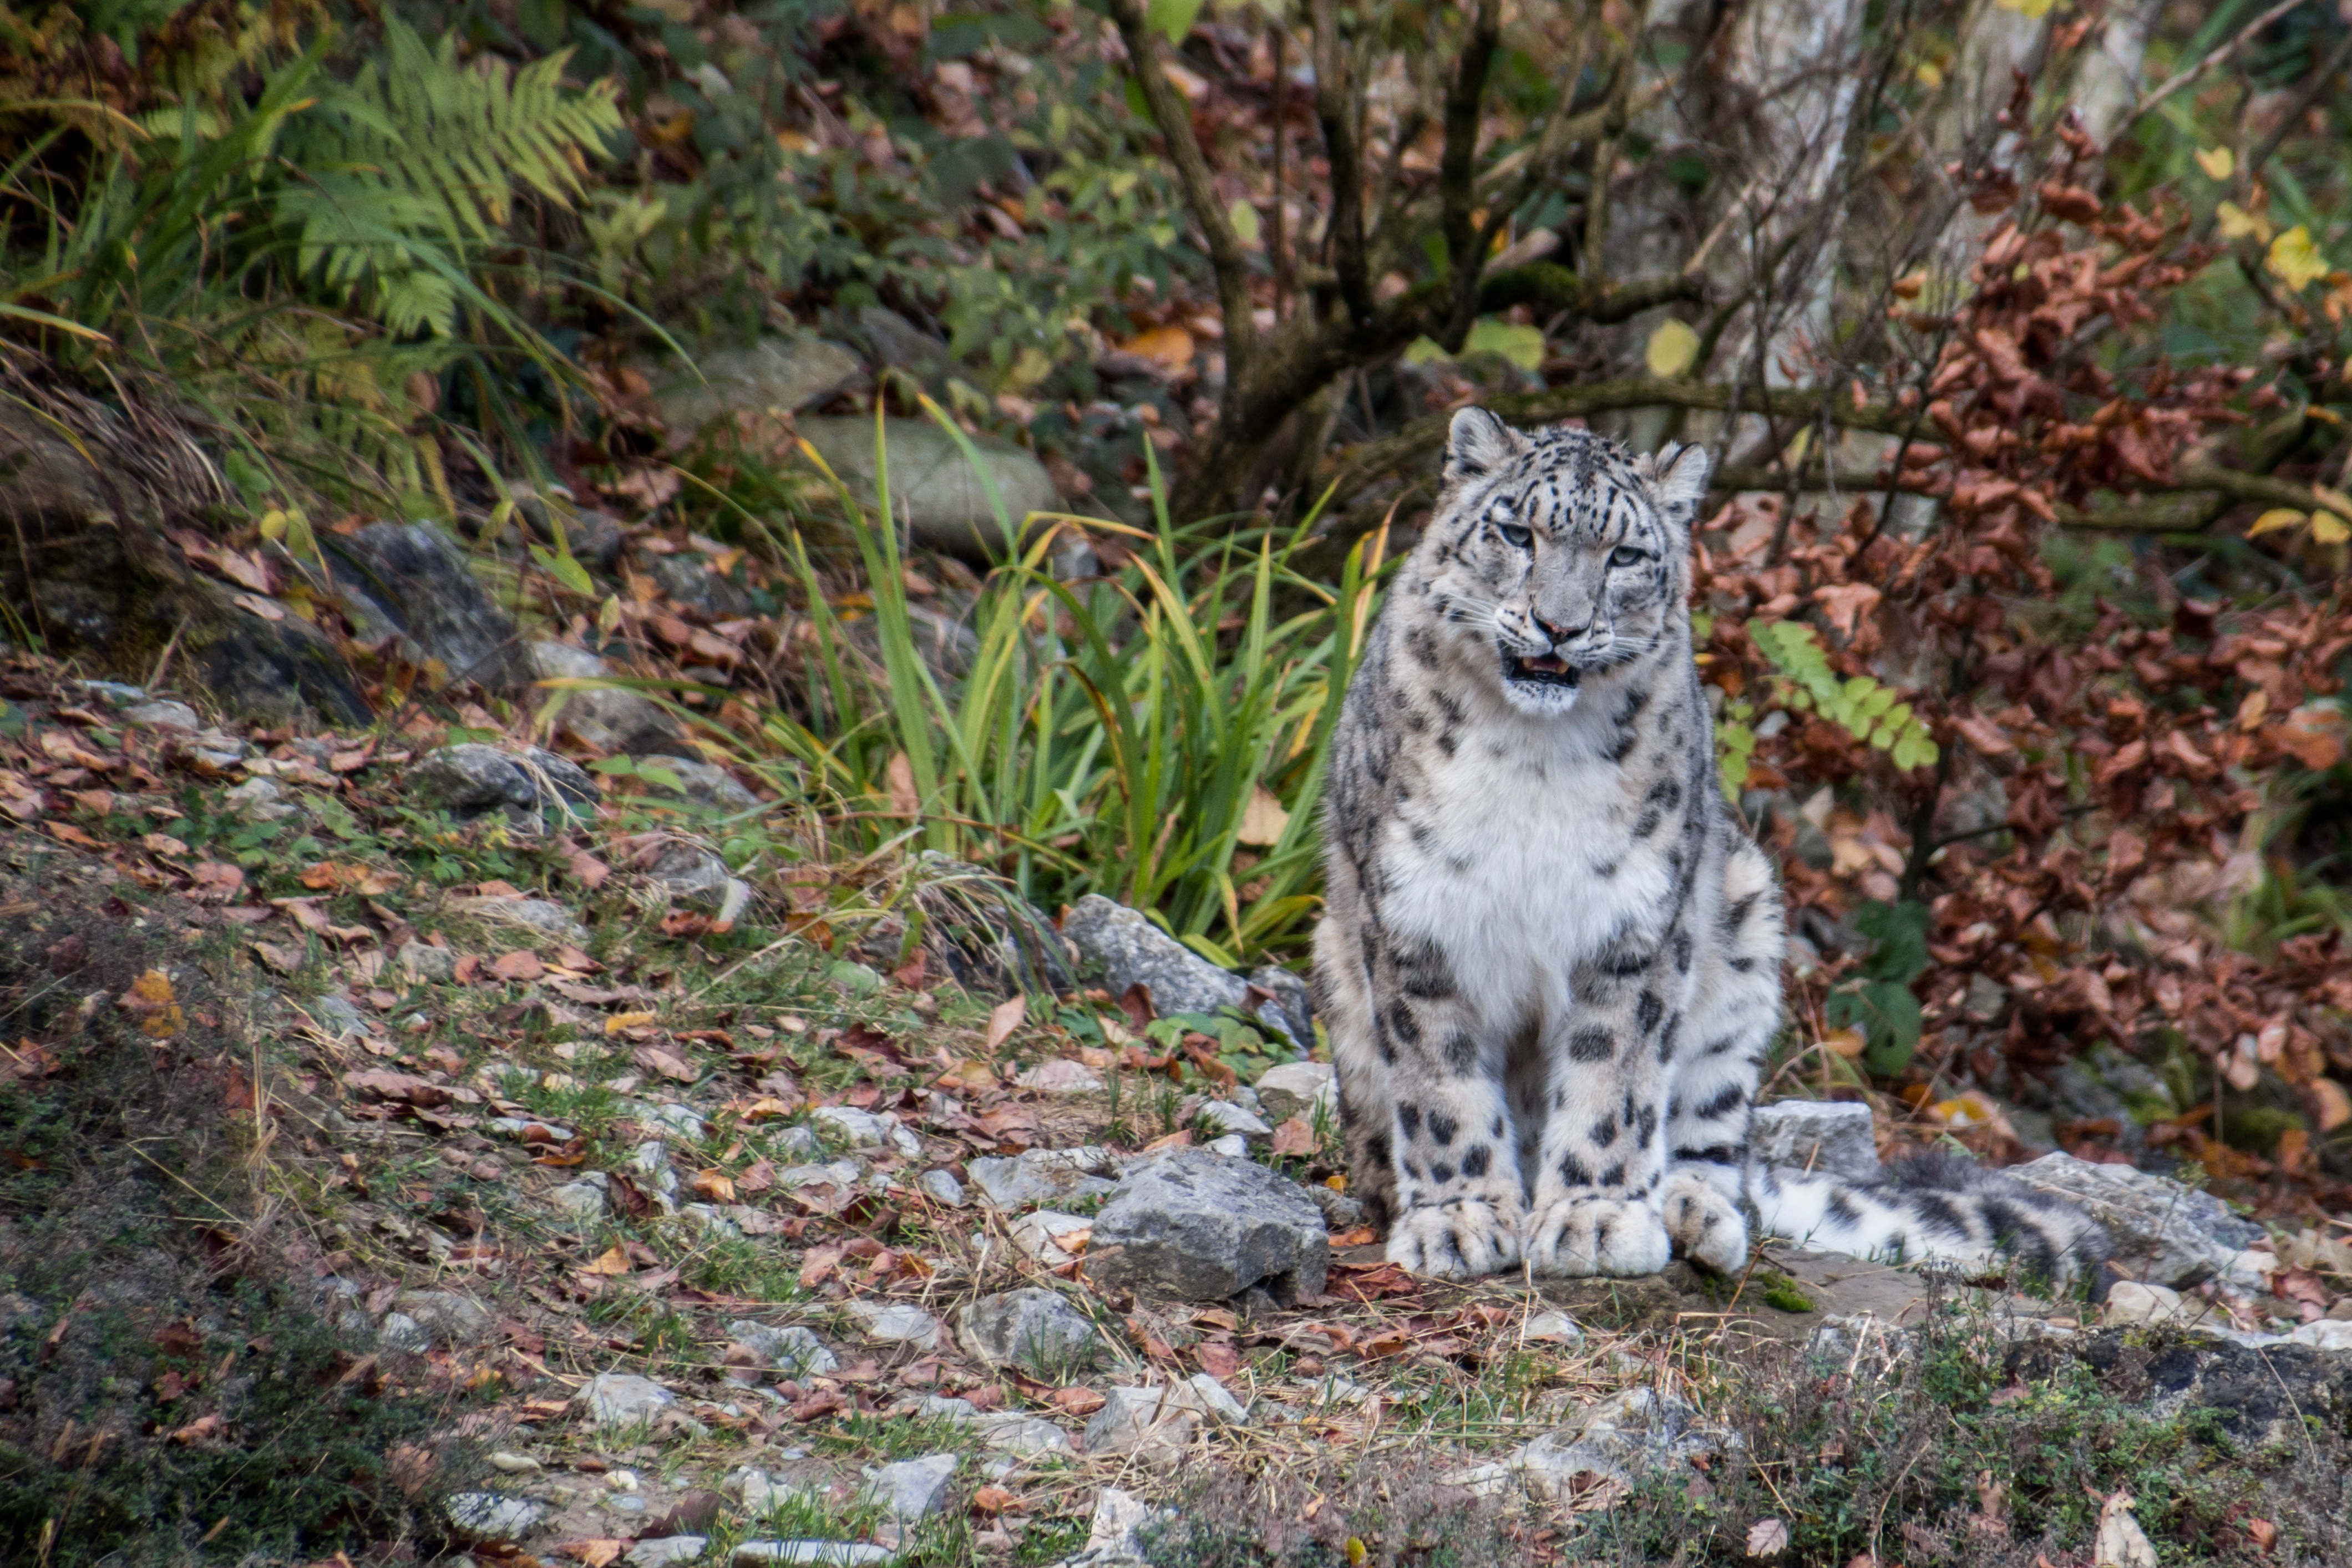
wildlife, sitting, mammal, predator, fauna, leopard, big cat, vertebrate, lynx, bobcat, noble, stains, animal portrait, snow leopard, irbis, panthera uncia, full body, big cats, wild cat, cat like mammal, white leopard